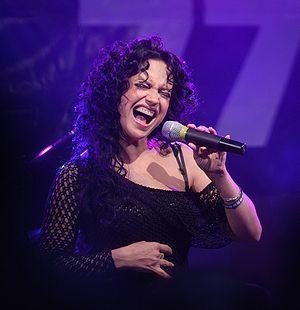
Lucie Bílá, de son vrai nom Hana Zaňáková, est une chanteuse pop tchèque née le 7 avril 1966 à Otvovice. Une voix puissante et intense, un impressionnant parcours de la gamme, font d’elle l’une des plus célèbres artistes féminines dans l’histoire de la République tchèque.